Henry Brand, 2nd Viscount Hampden

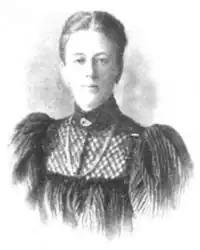
Susan Henrietta Cavendish

Lord Hampden married, firstly, on 21 January 1864 Victoria Alexandrina Leopoldine Van de Weyer, daughter of the Belgian ambassador Sylvain Van de Weyer, but she died the following year on 20 July 1865. Lord Hampden married, secondly, Susan Henrietta Cavendish (1846–1909), daughter of Lord George Cavendish and Louisa Lascelles, on 14 April 1868. They had the following children: